Dolž

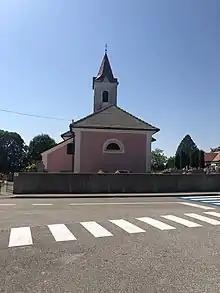
Church Saints Cosmas and Damian

Dolž is a settlement in the hills southeast of Novo Mesto in southeastern Slovenia, close to the border with Croatia. The entire area is part of the traditional region of Lower Carniola and is now included in the Southeast Slovenia Statistical Region.